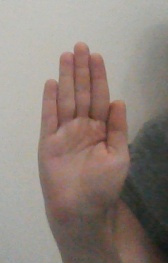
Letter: seen